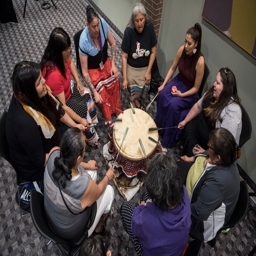
conference opening drum took place .